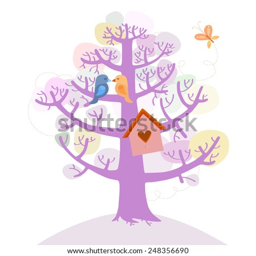
illustration of a tree with birds .